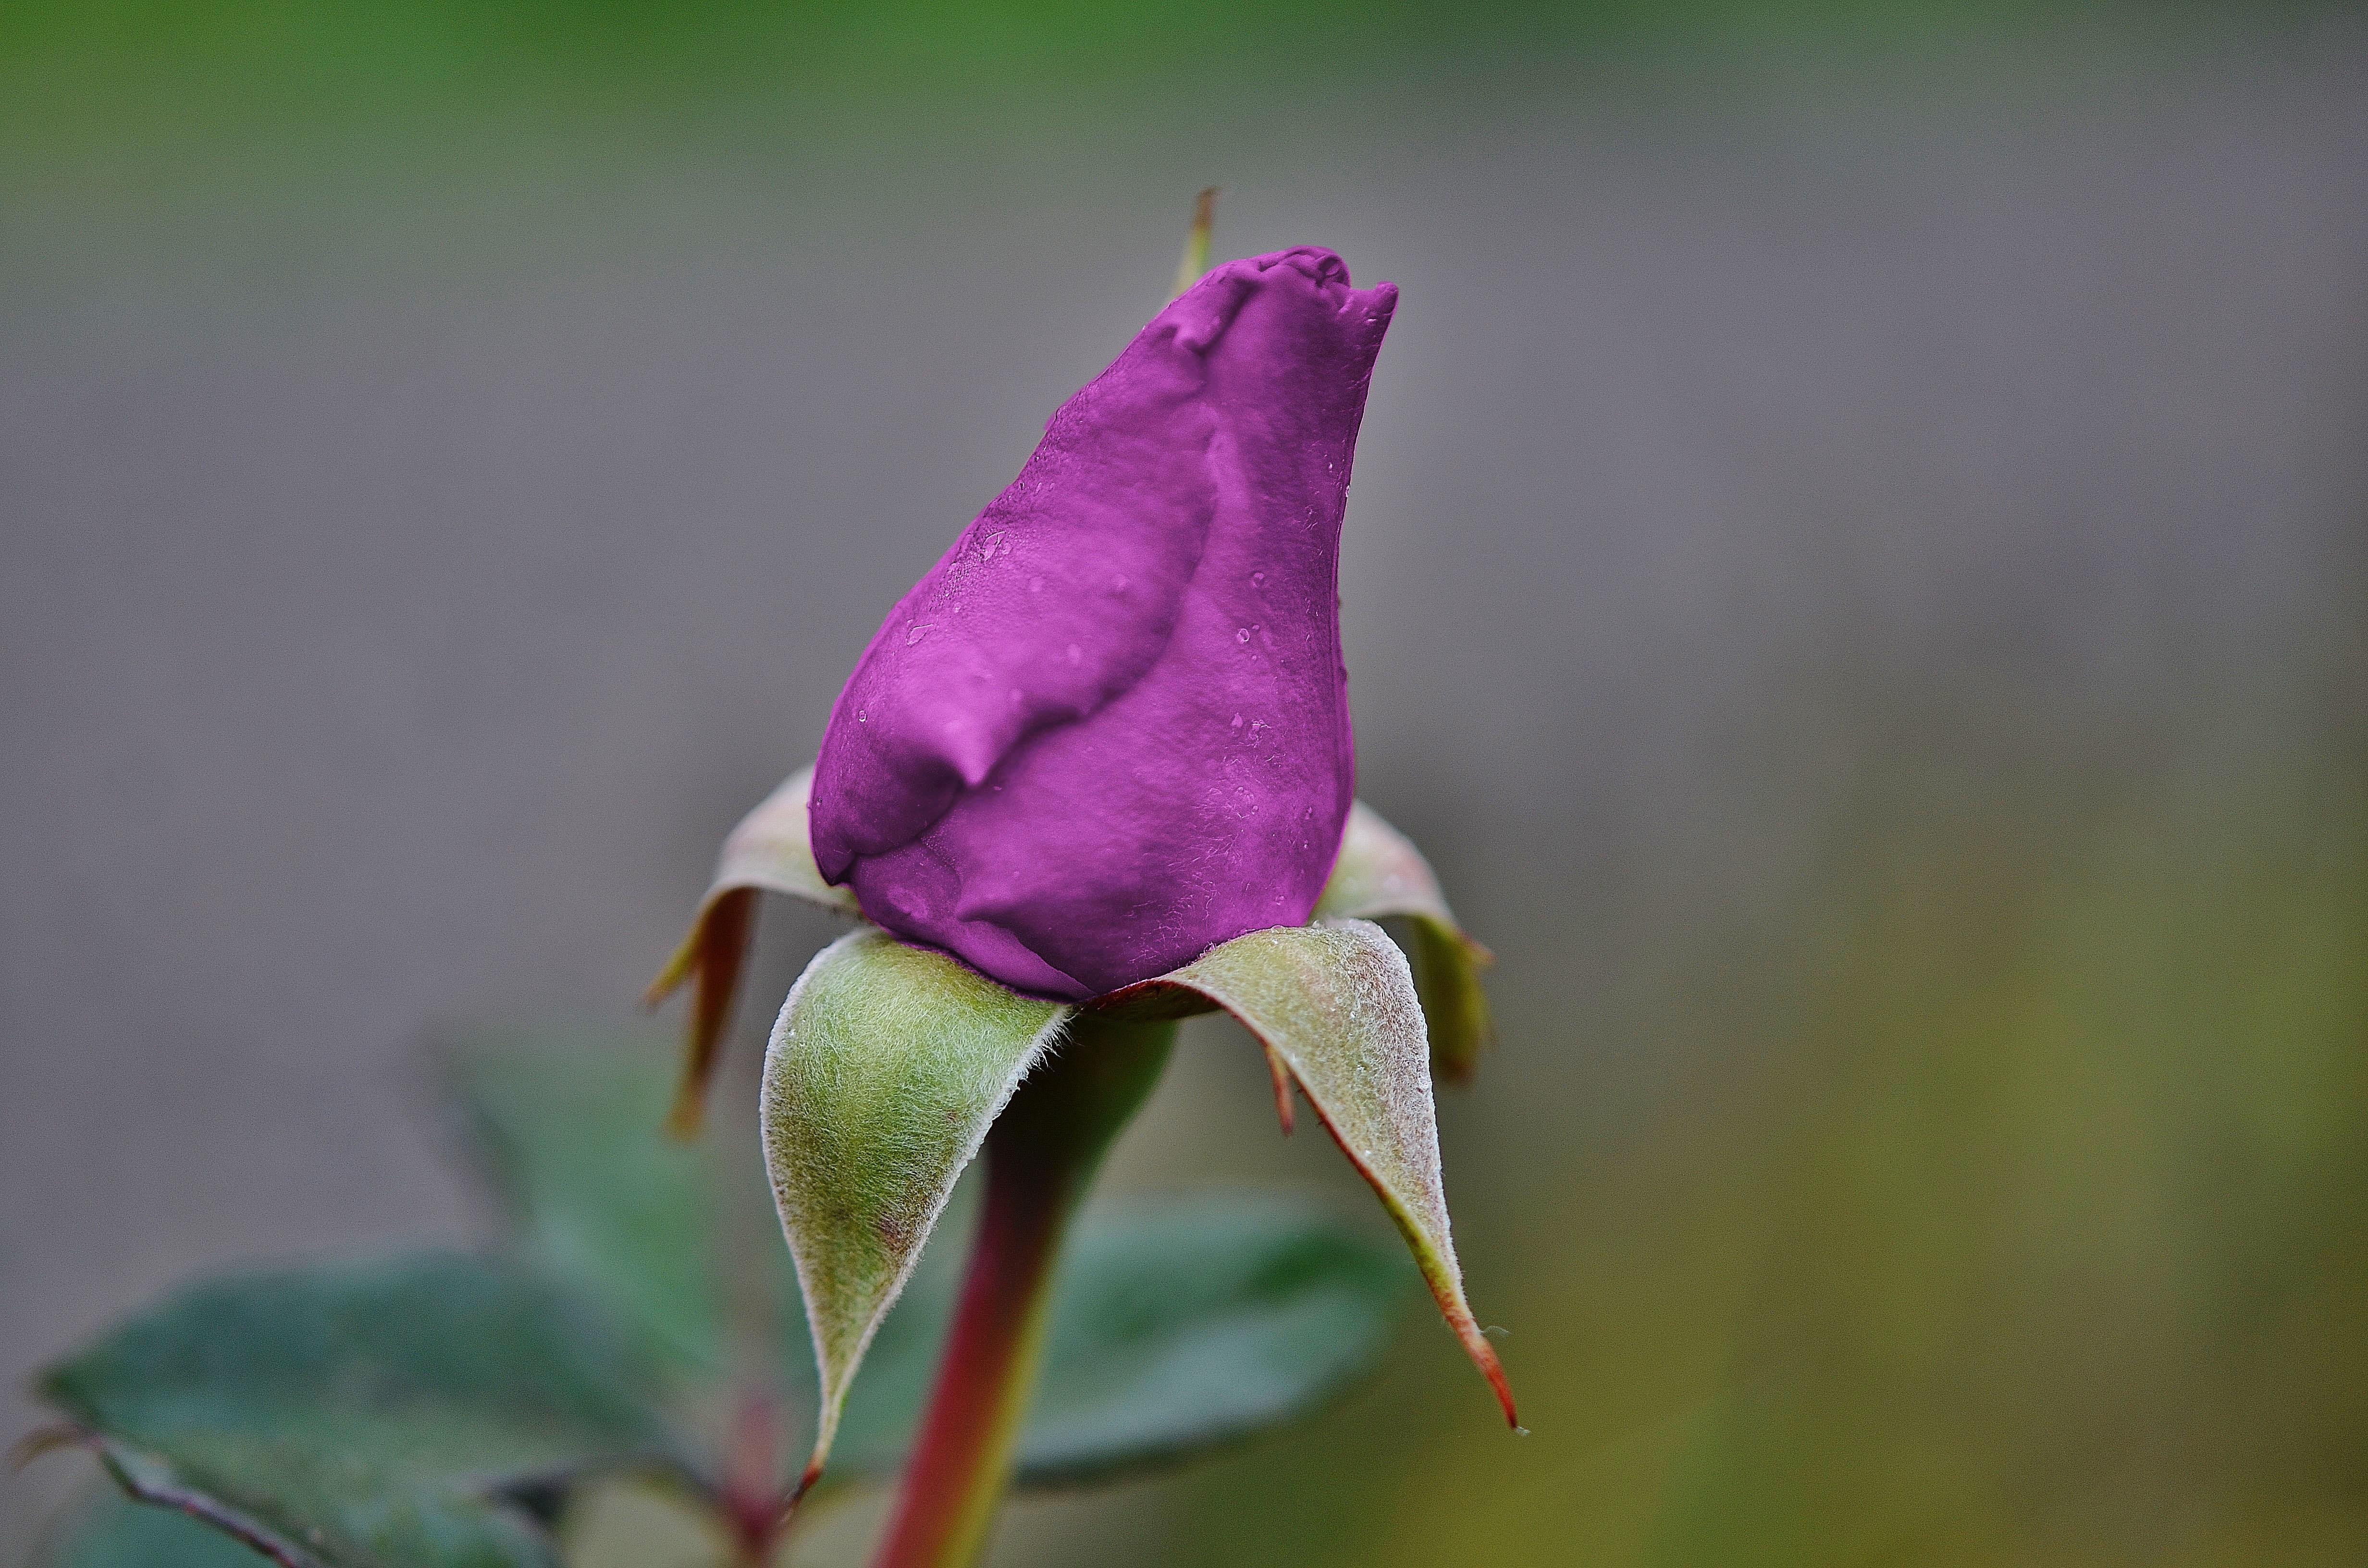
nature, plant, leaf, flower, purple, petal, love, rose, green, macro, romance, botany, flora, flowers, close up, roses, family, bud, tender, macro photography, flowering plant, plant stem, land plant